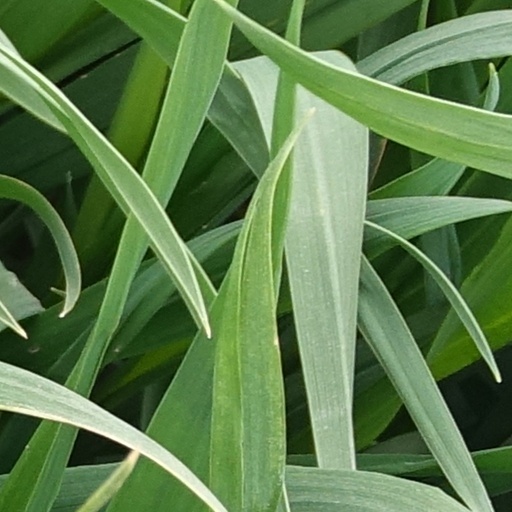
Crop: wheat